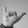
ASL letter: Y